Okhwan Yoon

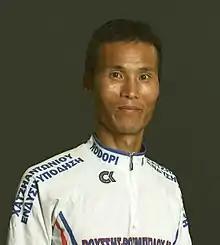
Okhwan in 2011

Okhwan Yoon is a South Korean peace activist who has traveled to 193 countries by bicycle since 2001 in order to reunify the Korean peninsula. He is also a philosopher, writer, political analyst and peace activist.